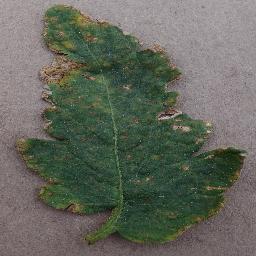
Label: Tomato___Bacterial_spot